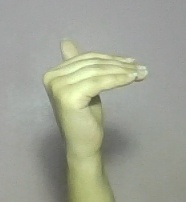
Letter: khaa